Westmeston

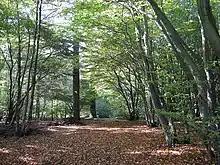
West Wood - geograph.org.uk - 1529868

West Wood sits on the Weald Clay and is at the northern end of Westmeston parish on the site of Westmeston Common. The wood is largely hornbeam coppice and oak, but it also has maple, silver birch, wild cherry and midland thorn, all of which grow over the spring anemones and bluebells. It lies next to Bushycommon Wood, Purchase Wood (just over the Ditchling boundary) and One Hundred Acre (in the Chailey parish). It is a big enough block to get delightfully lost in.